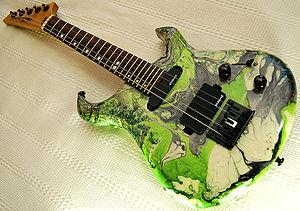
La guitarra bahiana ou baiana est une guitare électrique à quatre, cinq ou six cordes, inventée à Bahia.